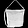
Label: Bag